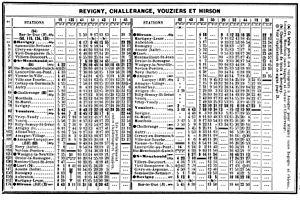
Horaire de la ligne de la Cie de l'Est Revigny - Challerance - Vouziers - Hirson
Cette page concerne les événements qui se sont produits durant l'année 1873 en Lorraine.
La ligne d'Amagne - Lucquy à Revigny est une ligne ferroviaire française à écartement standard des départements des Ardennes, de la Marne et de la Meuse.